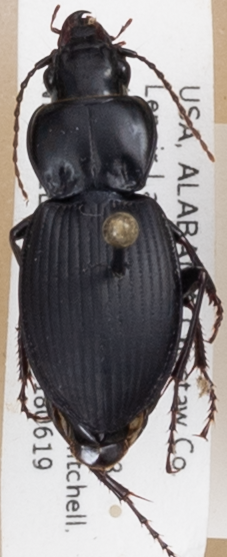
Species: Cyclotrachelus convivus
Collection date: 2018-06-19
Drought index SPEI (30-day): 1.28
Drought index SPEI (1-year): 0.71
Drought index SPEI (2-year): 0.24